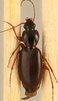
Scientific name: Synuchus impunctatus
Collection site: Bartlett Experimental Forest NEON (BART), plot BART_068